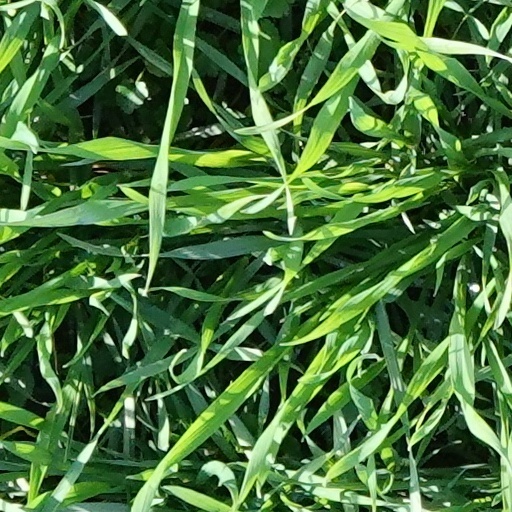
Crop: wheat